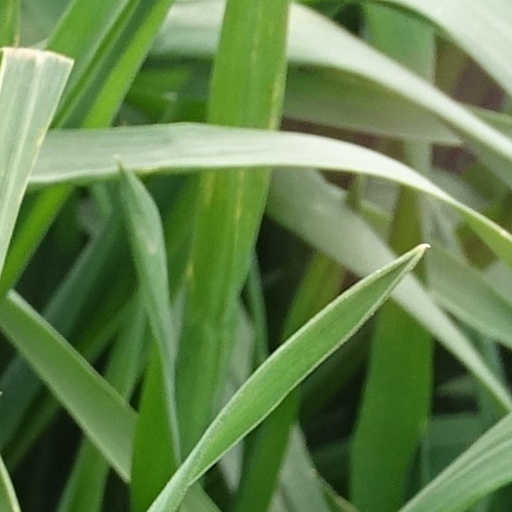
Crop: wheat